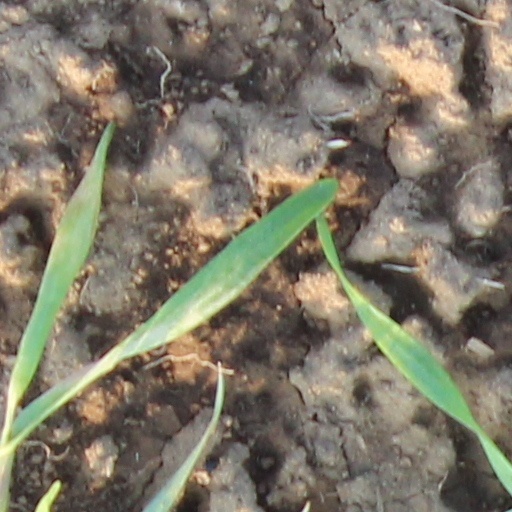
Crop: wheat